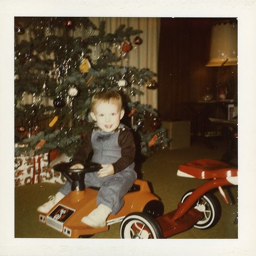
vintage photo of a little boy on a ride on toy car